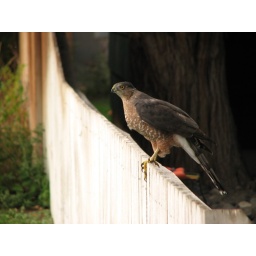
Saw this bird in the neighbor's driveway. She was lapping up water from the sprinklers.